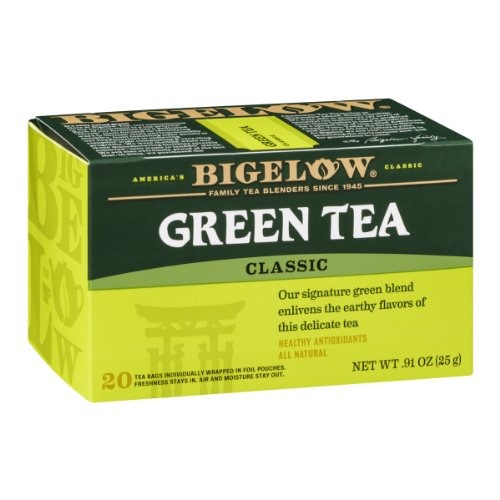
Item Name: TEA,GREEN
Value: 1.0
Unit: Count

Price: 3.59